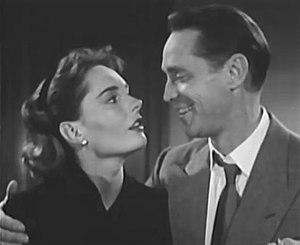
Dorcas Marie Nowell, née le 7 avril 1925 à Old Westbury et morte le 18 décembre 2011 à Los Angeles, est une actrice américaine, connue comme Doe Avedon.